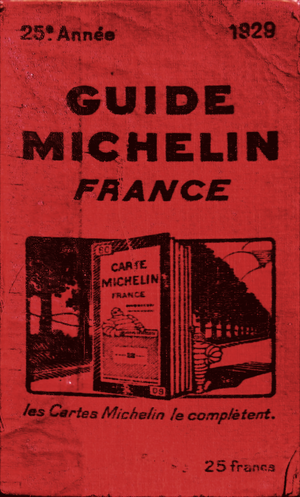
En France, on désigne par vallée du Rhône la région située de part et d'autre du Rhône, en aval de Lyon, dans le sud-est de la France. C'est une région agricole française selon le classement de l'Insee. Elle se subdivise en plaine irriguée de la Crau, plaine maraîchère du Comtat Venaissin, coteaux viticoles produisant des vins AOC de renommée mondiale sur les rives droite et gauche du fleuve, polyculture de la Drôme provençale, grandes cultures de la plaine valentinoise, vergers de l’Isère, prairies des vallées de la Galaure et de l’Herbasse.
Michelin est un fabricant de pneumatiques français dont le siège social est à Clermont-Ferrand, en France. Ses produits sont destinés à tous types de véhicules : automobiles, camions, deux roues, avions, engins de génie civil et agricoles. C'est une entreprise multinationale cotée au CAC 40 qui est implantée industriellement dans 17 pays et emploie 111 700 personnes.